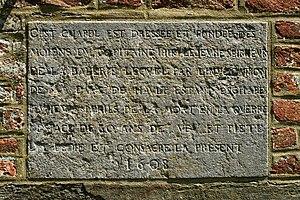
Thierry Le Jeune, mort à Bousval le 2 octobre 1638, était un capitaine brabançon de l'armée de l'archiduc Albert d'Autriche qui sauva ce dernier de la mort à la bataille de Nieuport contre l'armée hollandaise.